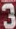
Number: 3